Virtus Bologna

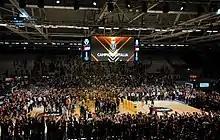
Celebrations at the Segafredo Arena following the winning of the 16th title

On 15 June, after a few days from the victory, Đorđević was not confirmed as head coach at the end of his two-year contract, due to some tensions with the club's ownership occurred during the season. On 18 June, the club hired the new head coach, signing a three-year deal with Sergio Scariolo, from the Toronto Raptors. Moreover, Marković, Hunter, Gamble and Ricci were not renewed, while in July and August 2021 Virtus signed important foreign players like Ekpe Udoh, Kevin Hervey and Mouhammadou Jaiteh, as well as one of the most talented Italian point guards, Nico Mannion, from the Golden State Warriors. On 21 September, the team won its second Supercup, defeating Olimpia Milano 90–84. However, during the same month, Udoh and Abass suffered serious knee injuries and Virtus signed JaKarr Sampson from the Indiana Pacers and Isaïa Cordinier from Nanterre 92 to replace them.